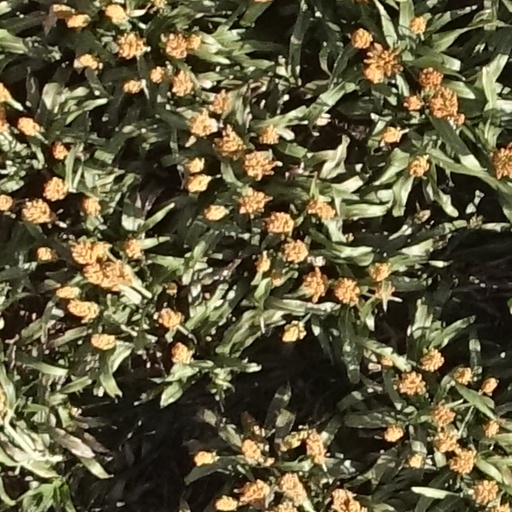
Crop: sorghum